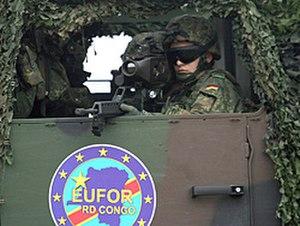
L’EUFOR RD Congo est une opération militaire de l’Union européenne, créée en vertu d'un accord entre les Nations unies et l'Union, à la demande de l'ONU, consistant en un appui militaire de 2500 soldats à la MONUC pendant le processus électoral en République démocratique du Congo. Installée à Kinshasa et au Gabon, cette force composée de 22 nationalités a permis la tenue des premières élections démocratiques depuis 40 ans dans un pays grand comme la moitié de l’Europe.